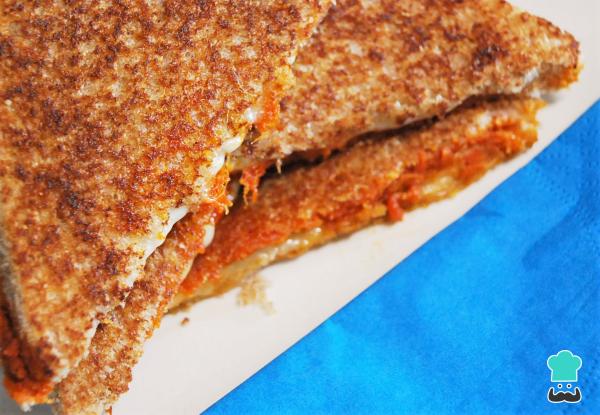
Cuando ya esté bien dorado por ambos lados, podrás servir y disfrutar del delicioso sándwich mallorquín. Y si te gusta la sobrasada tenemos otras recetas que te pueden gustar como los rollitos de sobrasada con miel o los croissants rellenos de sobrasada.